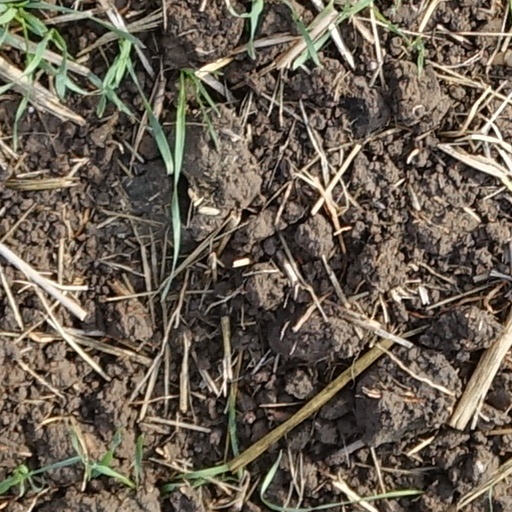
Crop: wheat